Retro style

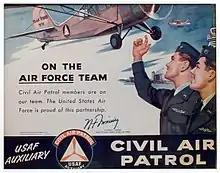
A 1950s-era poster in pop-art style, on which retro art is based.

The style now called retro art is a genre of pop art which was developed from the 1940s to 1960s, in response to a need for bold, eye-catching graphics that were easy to reproduce on simple presses available at the time in major centres. Retro advertising art has experienced a resurgence in popularity since its style is distinctive from modern computer-generated styling. Contemporary artist Anne Taintor uses retro advertising art as the centerpiece for her ongoing commentary on the modern woman. Specific styling features include analog machine design and vintage television programs.